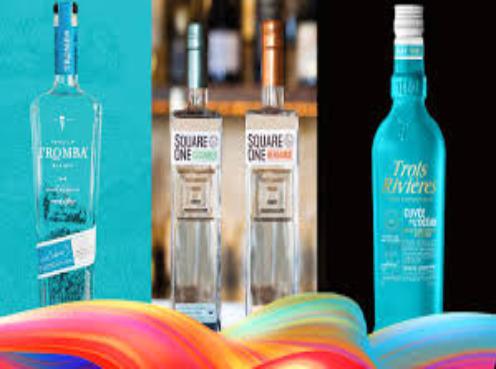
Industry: Food